Calpain

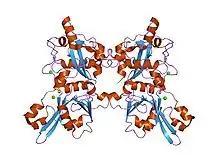
Crystal structure of the peptidase core of Calpain II.

A calpain is a protein belonging to the family of calcium-dependent, non-lysosomal cysteine proteases (proteolytic enzymes) expressed ubiquitously in mammals and many other organisms. Calpains constitute the C2 family of protease clan CA in the MEROPS database. The calpain proteolytic system includes the calpain proteases, the small regulatory subunit CAPNS1, also known as CAPN4, and the endogenous calpain-specific inhibitor, calpastatin.